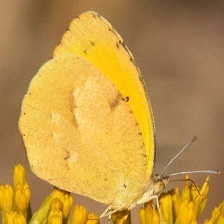
Species: SLEEPY ORANGE
Butterfly family (ImageNet category): sulphur_butterfly